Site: saxony
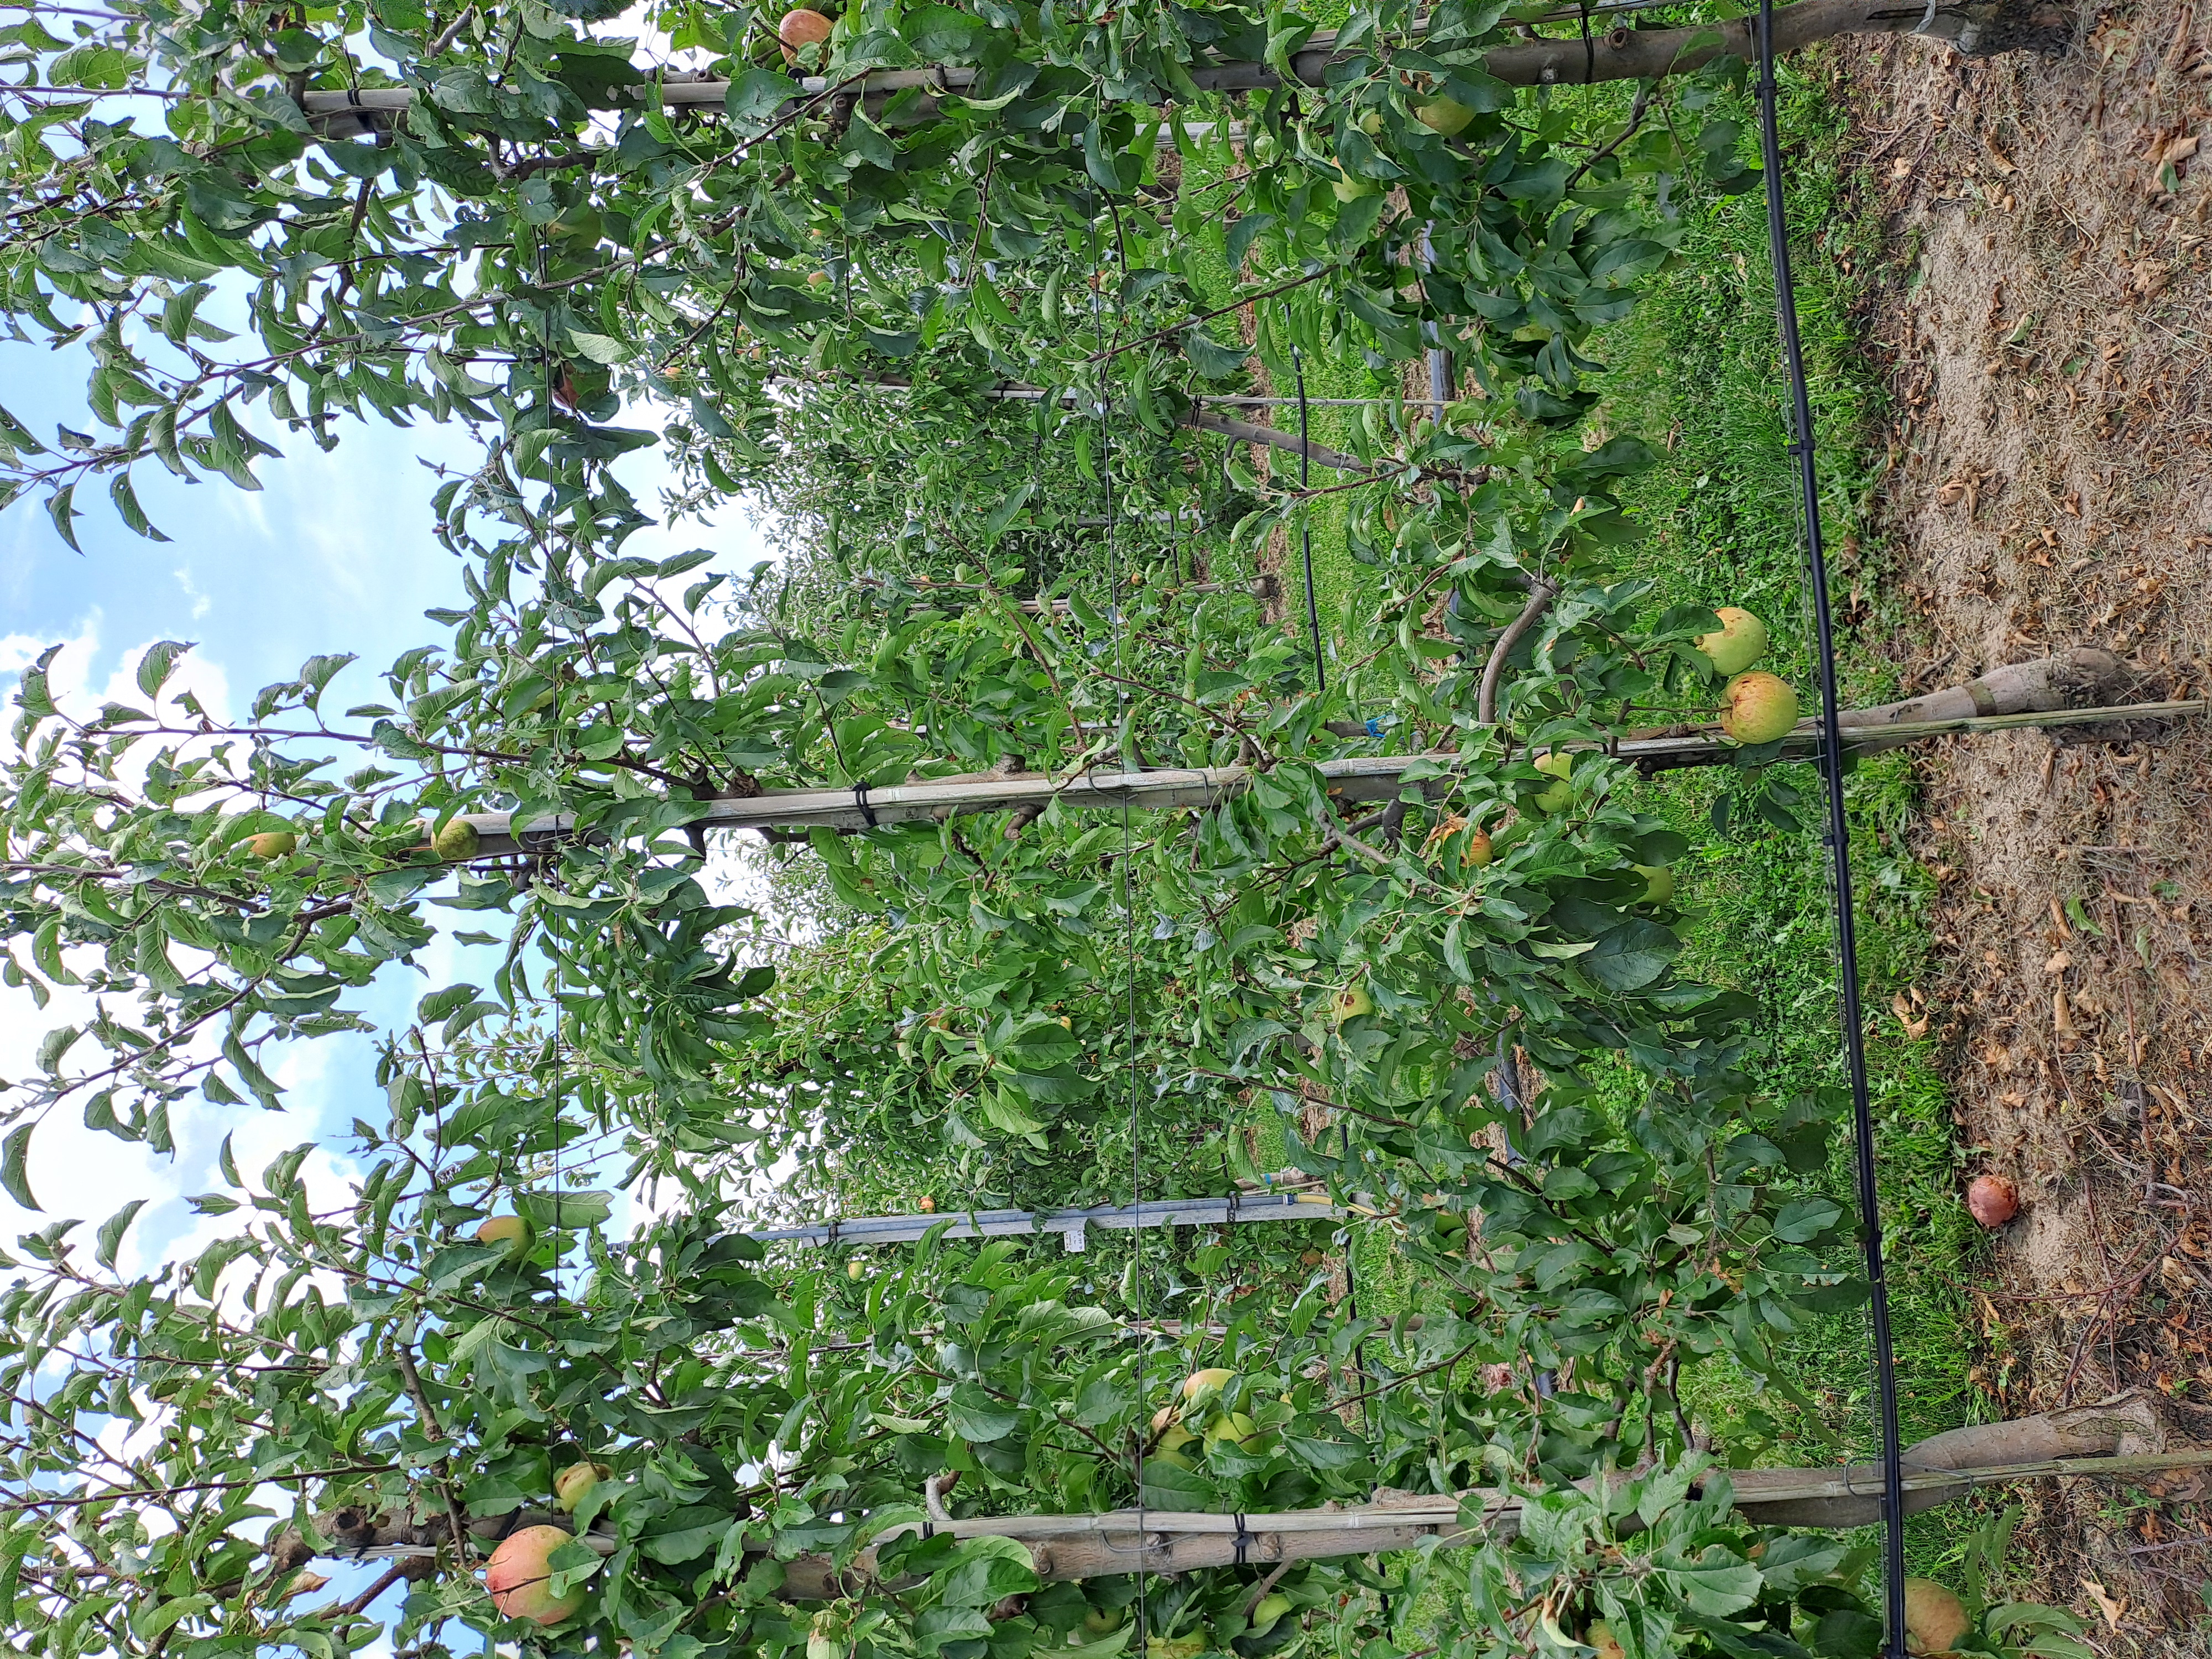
Growth stage (BBCH 85): Maturity of fruit and seed